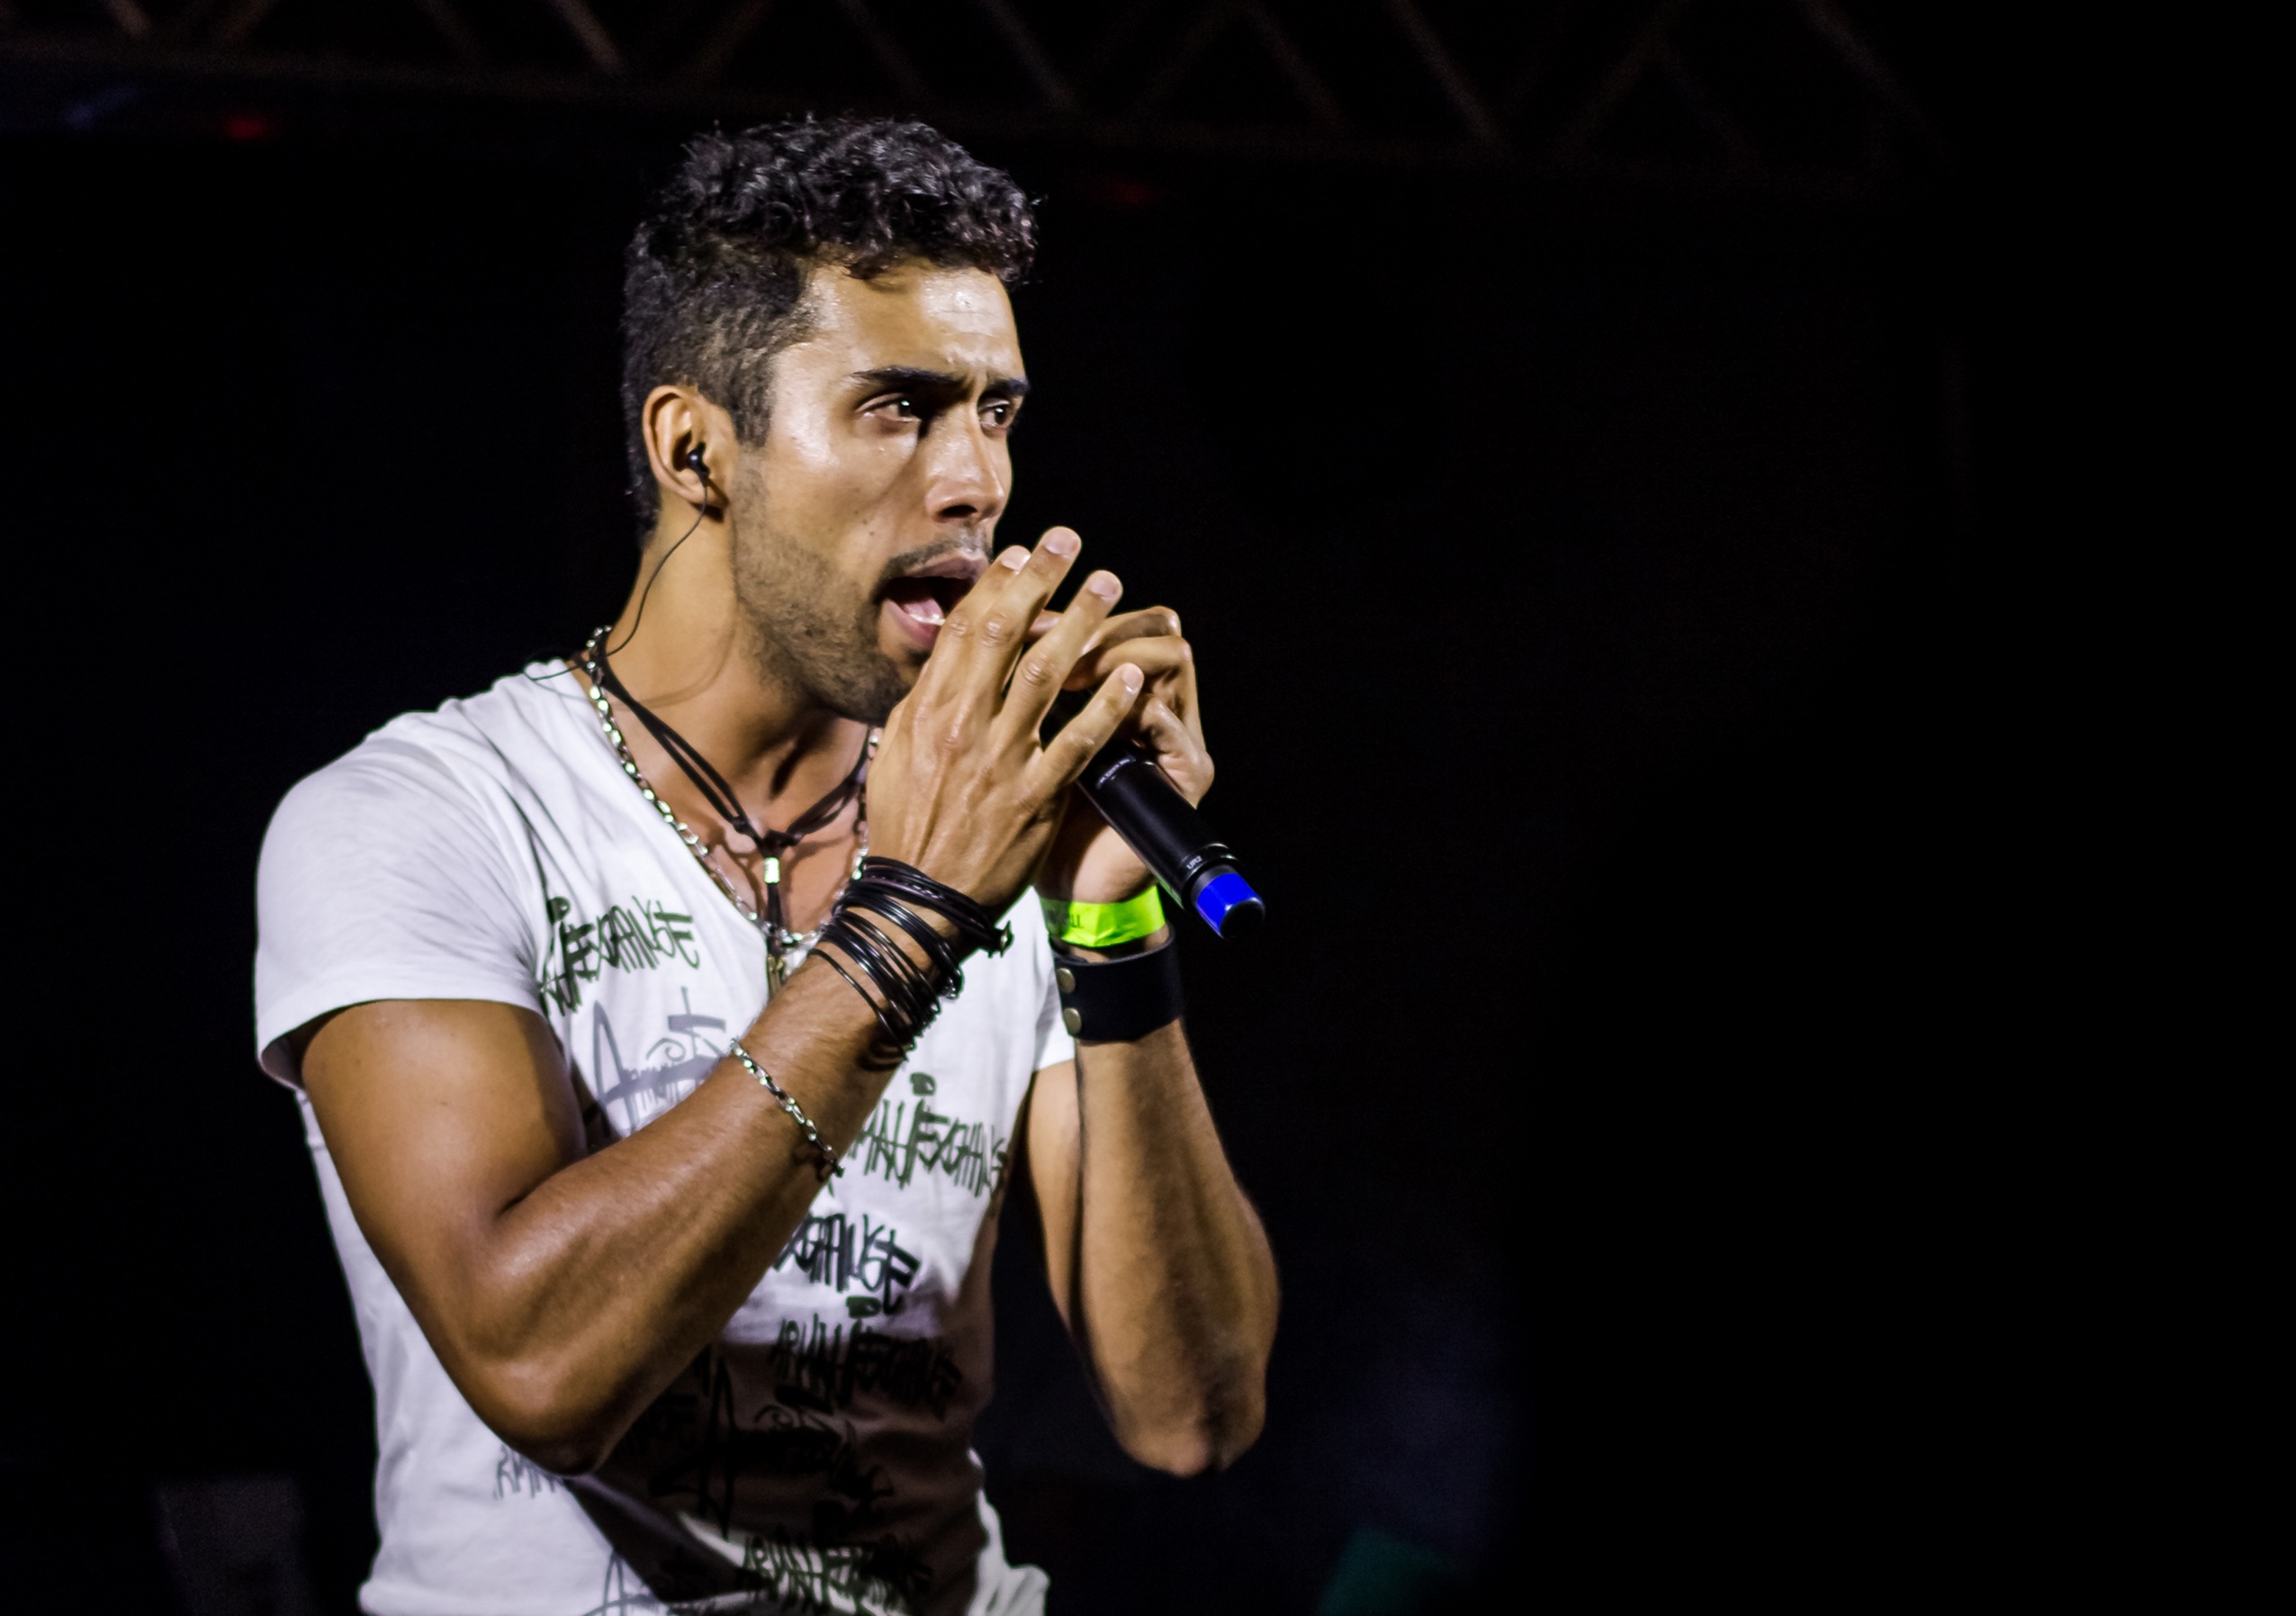
music, concert, singer, audience, musician, stage, performance, bassist, singing, guitarist, entertainment, performing arts, singer songwriter, rock concert